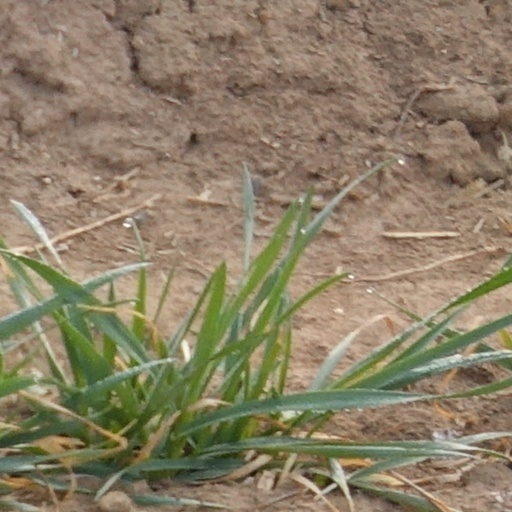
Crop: wheat